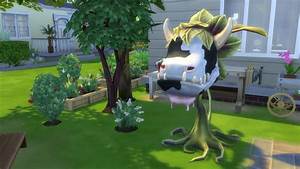
Label: cow